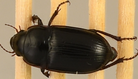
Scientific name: Euryderus grossus
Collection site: Central Plains Experimental Range NEON (CPER), plot CPER_003